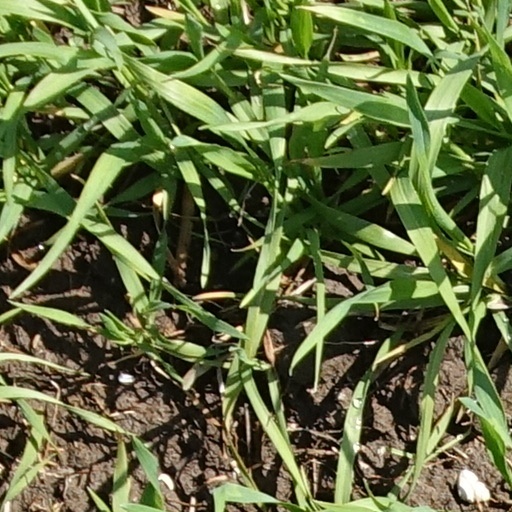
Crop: wheat